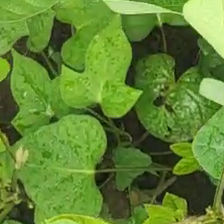
Weed species: Obscure_morning _glory(Ipomoea obscura)